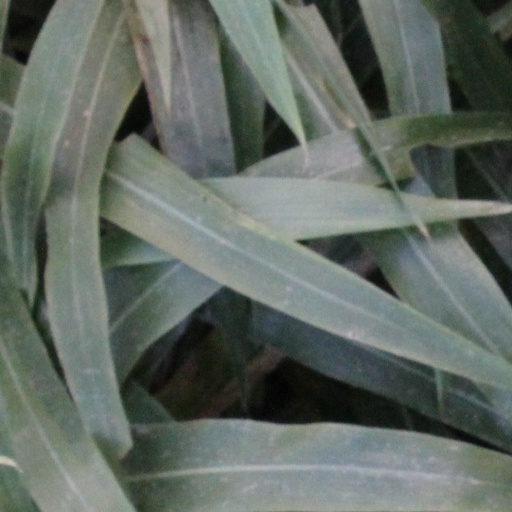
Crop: sorghum